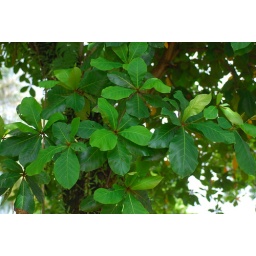
The trees in Kuching were stunning. This is in the car park at the entrance to the (closed) Kuching Orchid Garden.